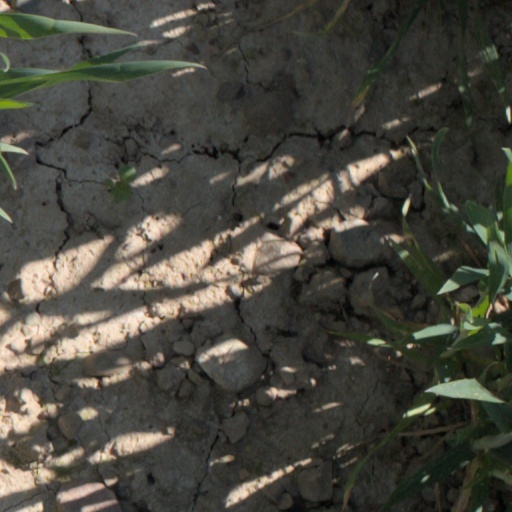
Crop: wheat